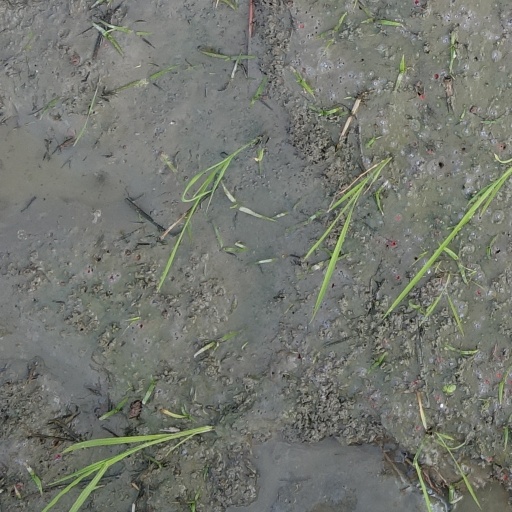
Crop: rice